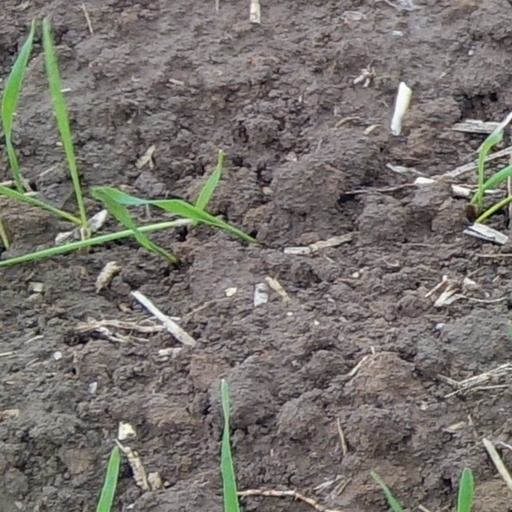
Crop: wheat